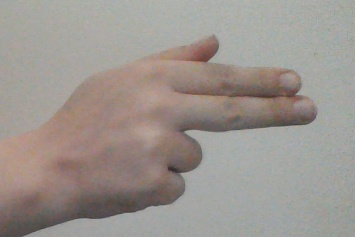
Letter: ghain